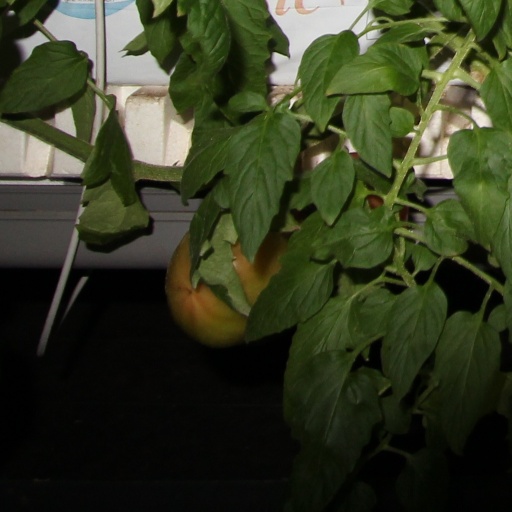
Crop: tomato